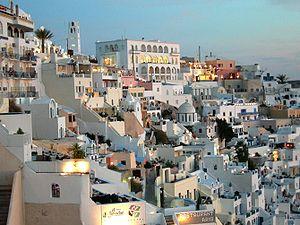
Fira de nuit